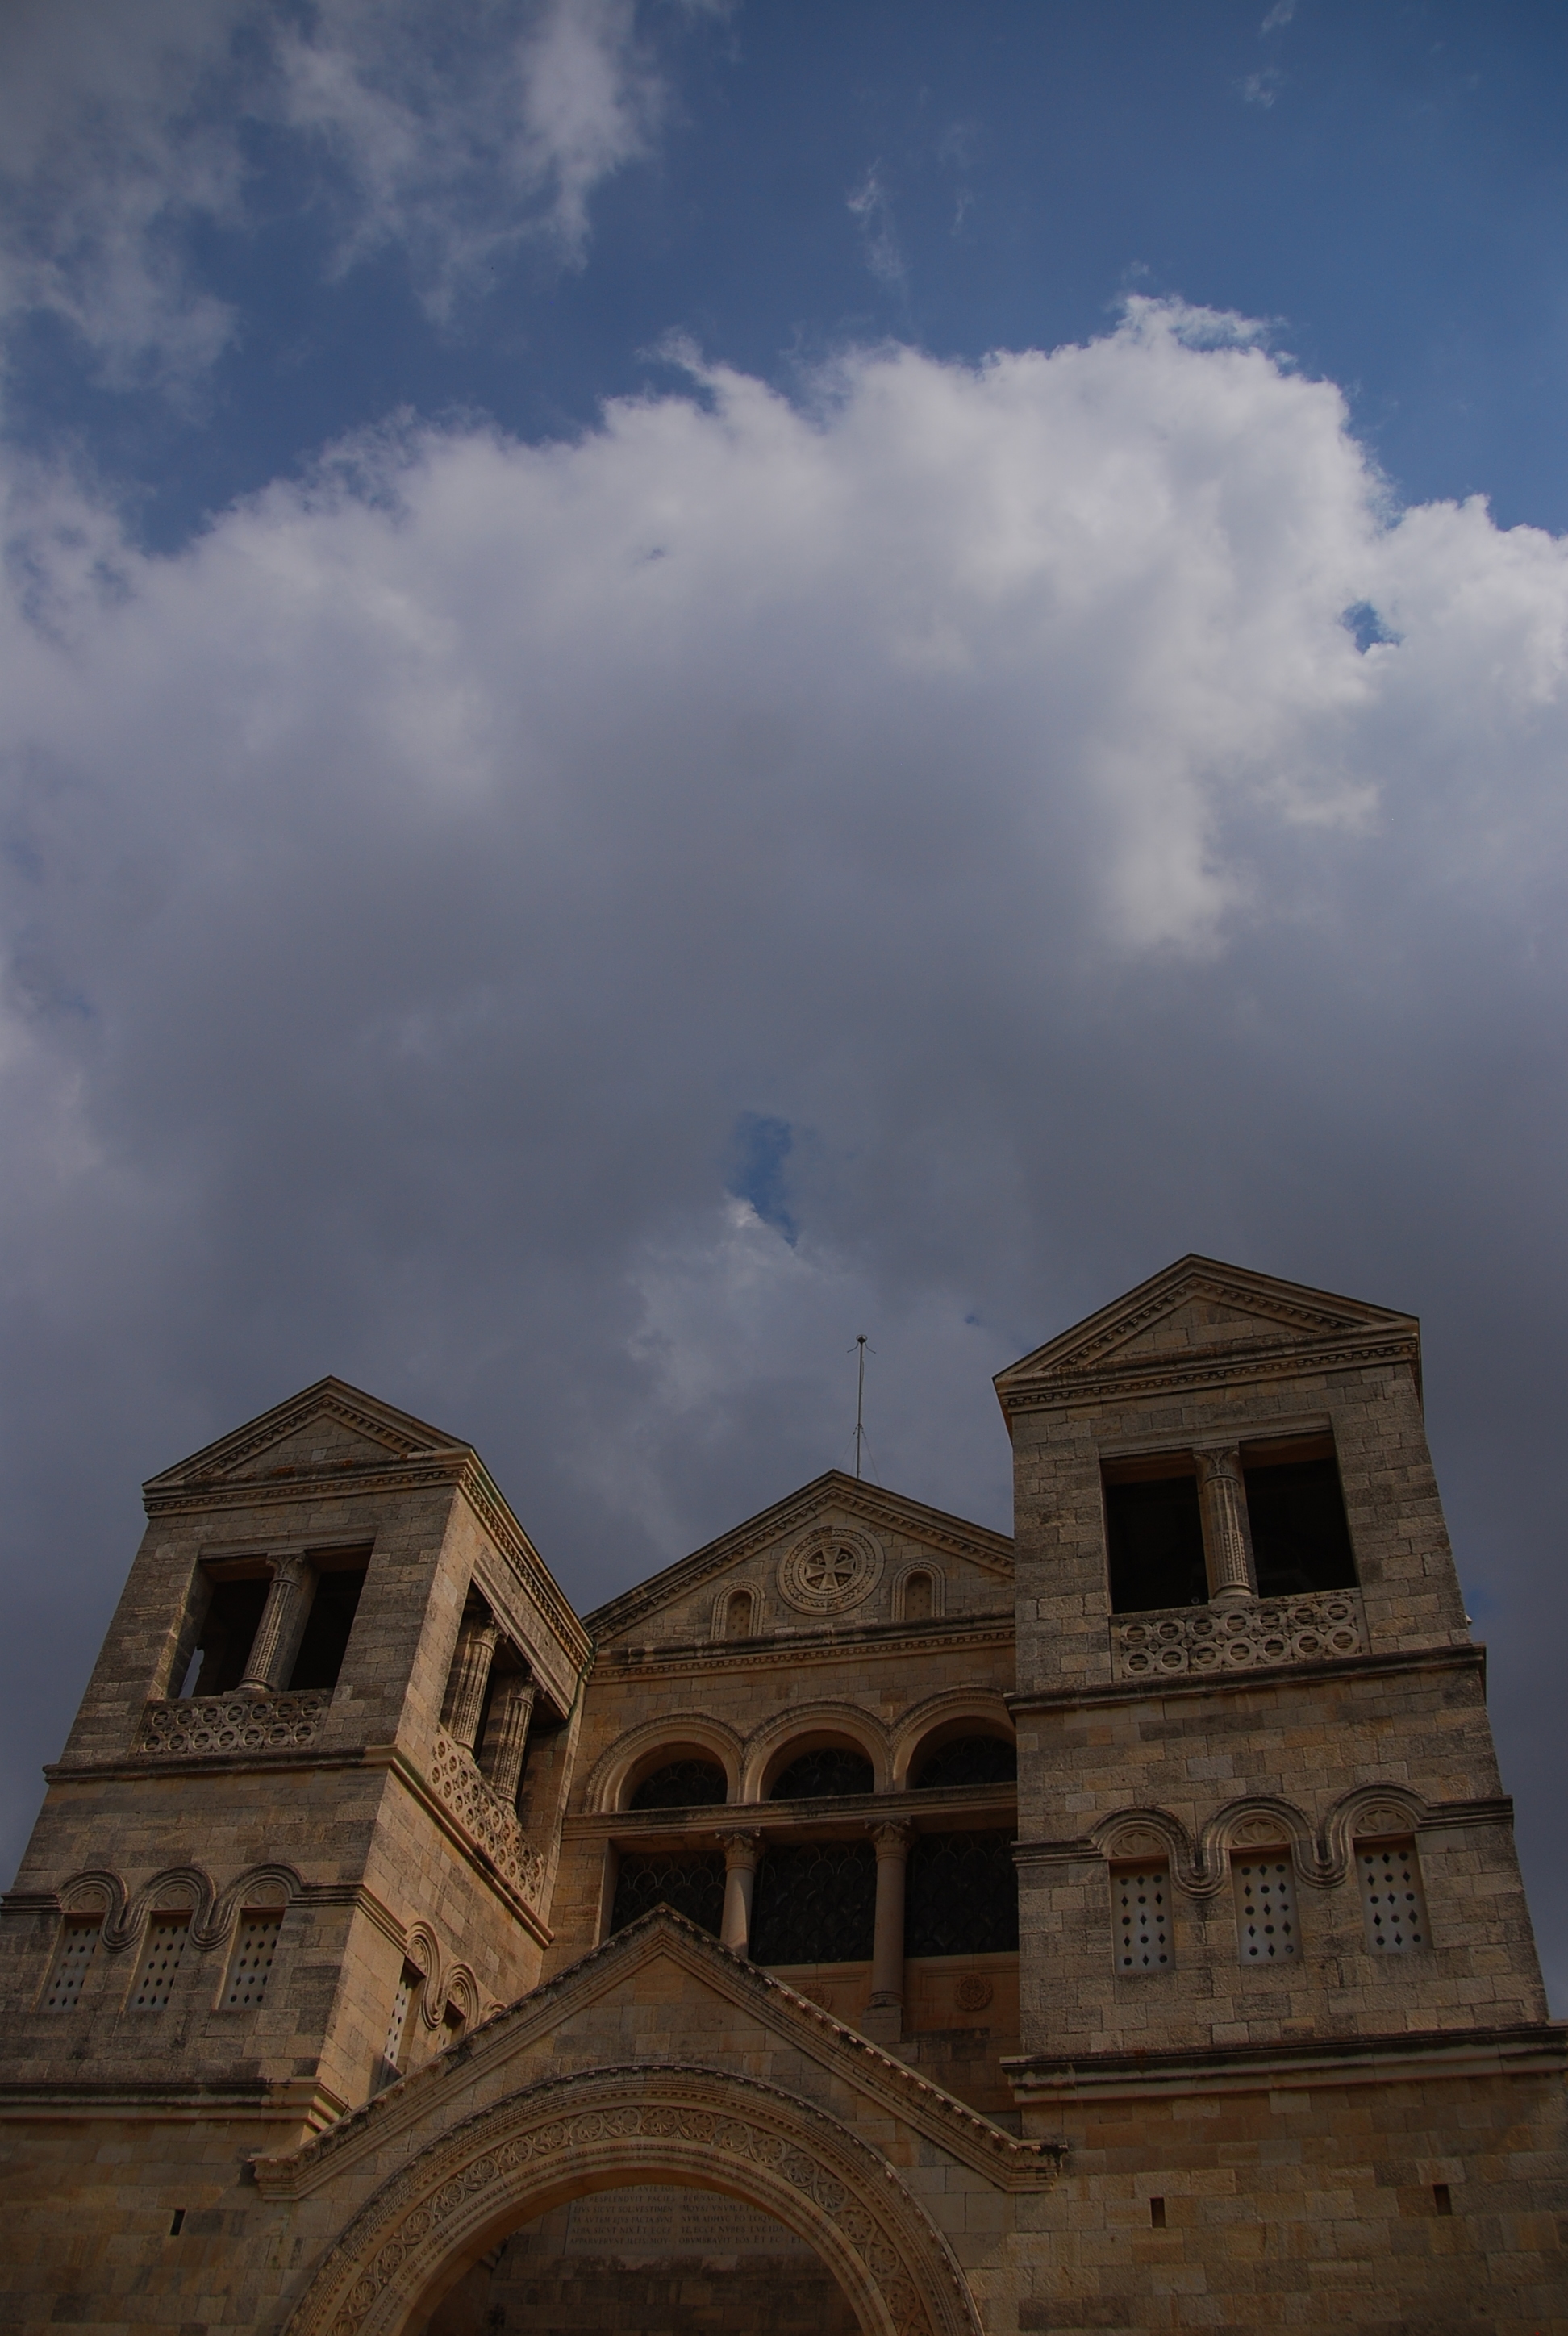
nature, sky, cloud, blue, landmark, architecture, building, history, ancient history, facade, historic site, meteorological phenomenon, stock photography, vacation, church, cumulus, arch, city, classical architecture, basilica, tourism, place of worship, house, world